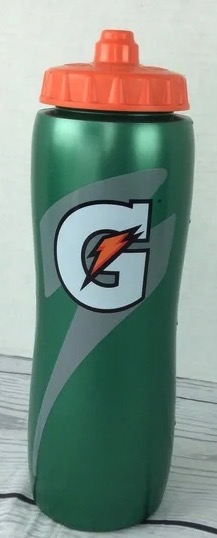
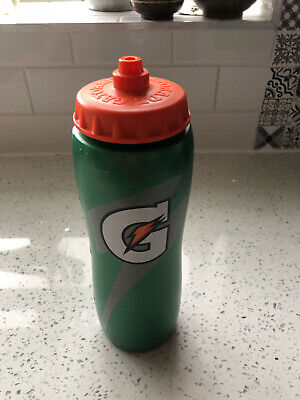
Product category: misc
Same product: yes